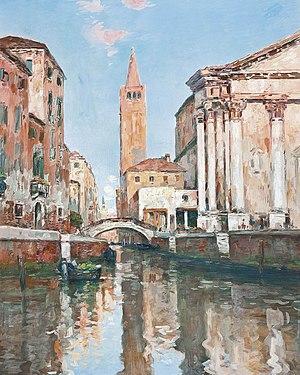
Vue de Venise